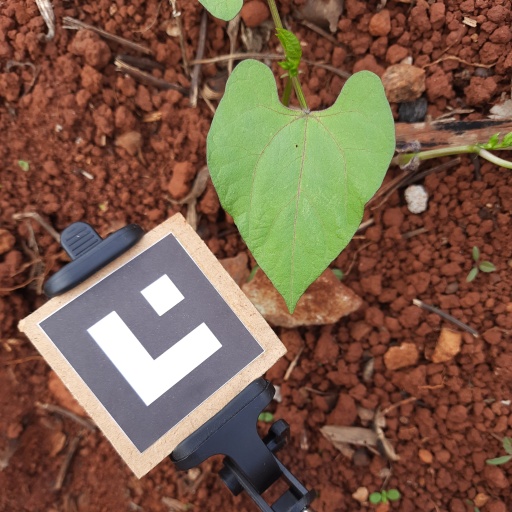
Observations: flat surface, eating holes in the center, under cloudy sky